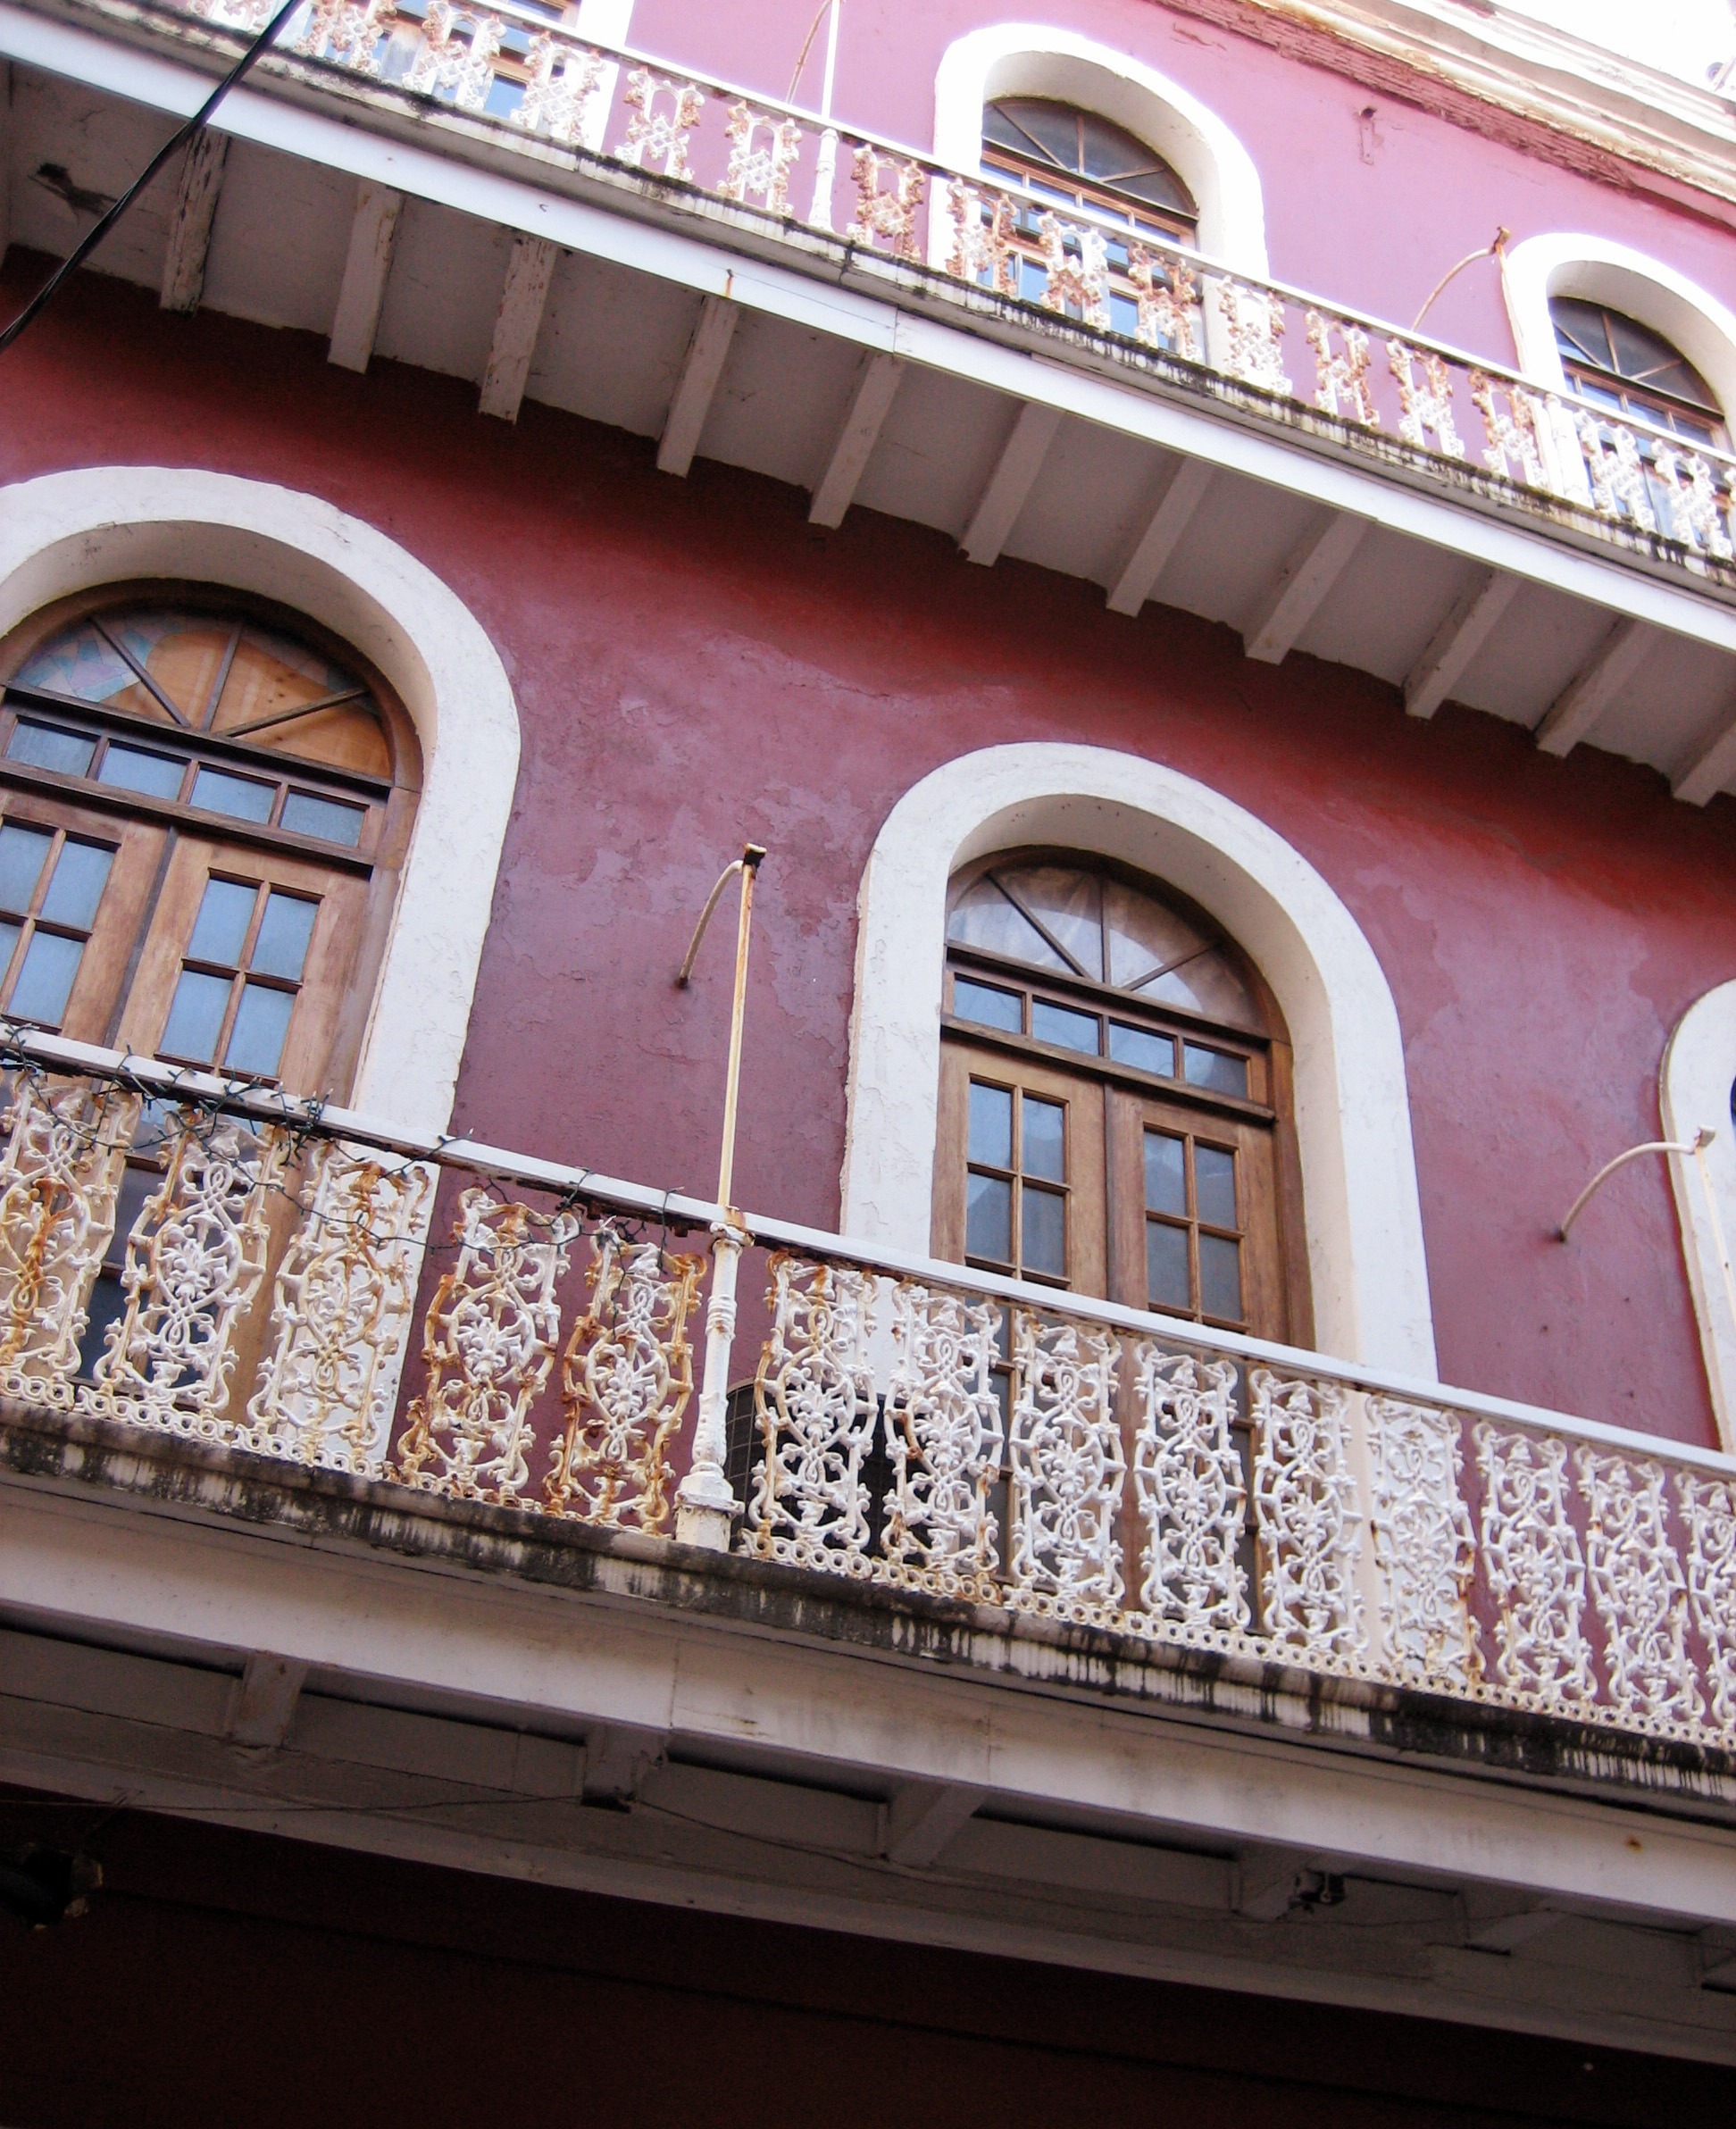
architecture, window, building, restaurant, wall, balcony, red, color, facade, old building, windows, arches, shape, puerto rico, san juan, porches, urban area, french doors, architecture railing